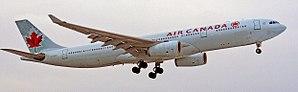
Approche 24 R at ""Aéroport international Pierre-Elliott-Trudeau de Montréal.""